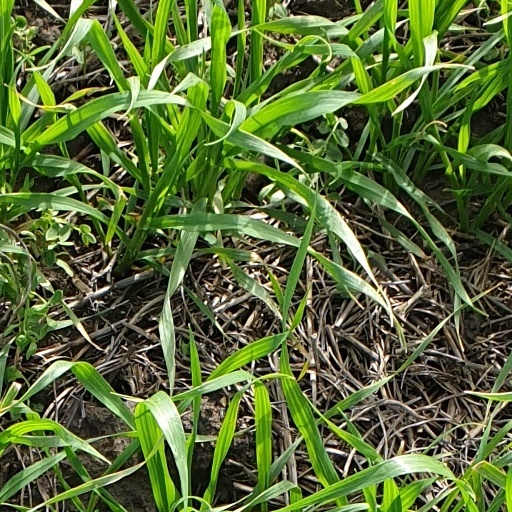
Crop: wheat